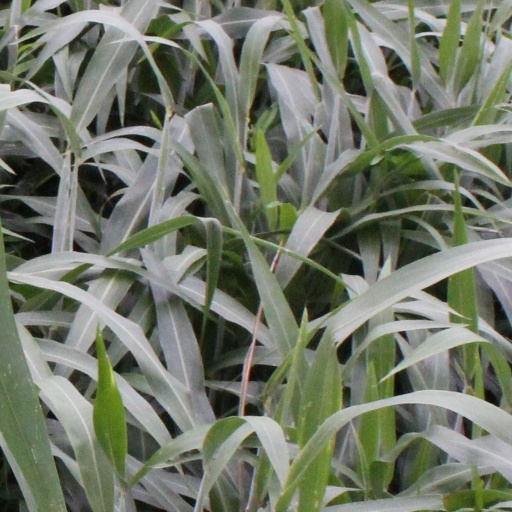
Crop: sorghum